Answer in natural language. Considering the relative positions, where is Window with respect to abstract painting in a black frame? Choose between the following options: left or right
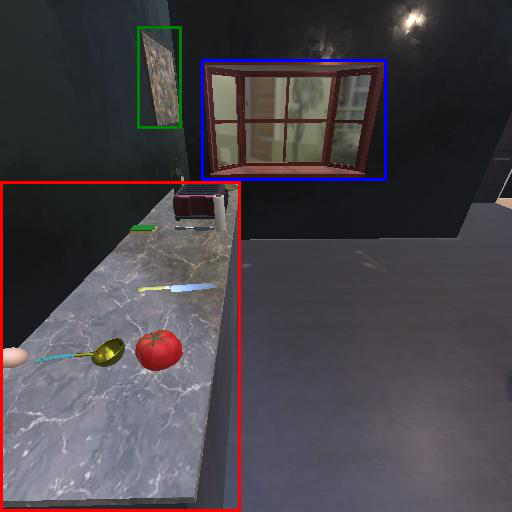
<answer>right</answer>